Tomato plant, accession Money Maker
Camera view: tilt-top (135 deg); turntable rotation: 30 degrees
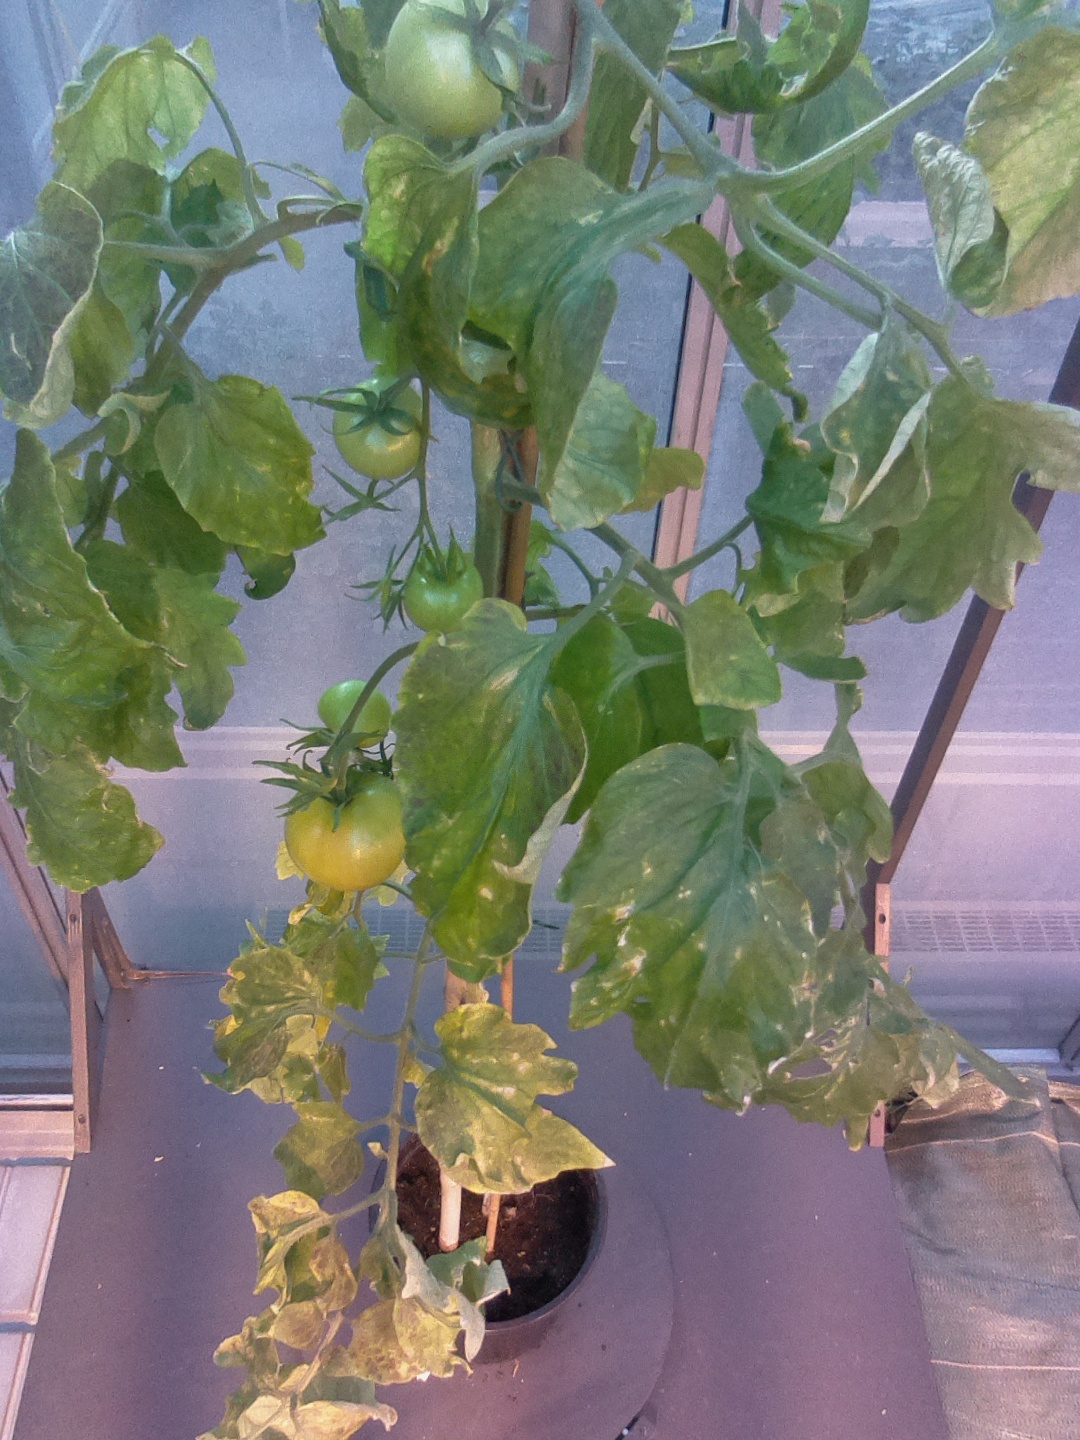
BBCH growth stage 79: 90% -100% of final fruit size